RK Nagar (film)

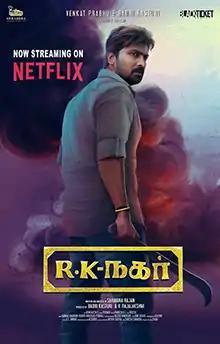

RK Nagar is a 2019 Indian Tamil-language political satire film written and directed by Saravana Rajan. The film stars Vaibhav, Sana Althaf, and Anjena Kirti, while Sampath Raj and Inigo Prabhakaran play supporting roles. The film's music is composed by Premgi Amaren with cinematography by S. Venkatesh and editing by Praveen K. L.. the film released on 17 December 2019 on Netflix even though it aimed to have a theatrical release.